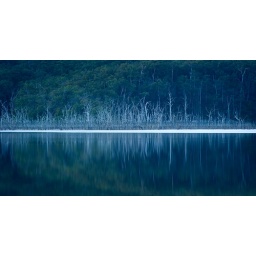
After the sun had set the colour turned blue - reflections of dead trees in shallow water.